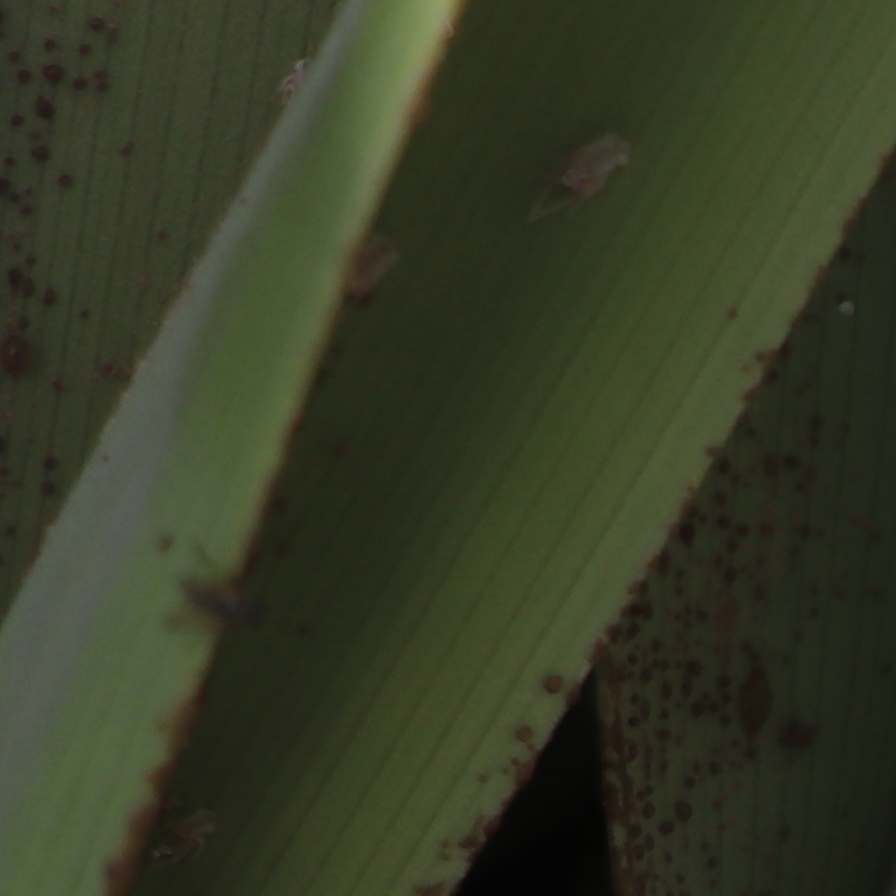
Label: Dubas